Laramie (TV series)

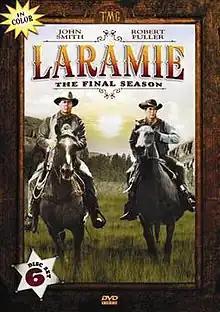
"Laramie" DVD cover

Laramie is an American Western television series that aired on NBC from September 15, 1959 to May 21, 1963. A Revue Studios production, the program originally starred John Smith as Slim Sherman, owner of the Sherman Ranch, along with his younger brother Andy, played by Robert L. Crawford Jr.; Robert Fuller as Jess Harper, an immature, hot-headed drifter who shows up at the Sherman Ranch in the premiere episode; and Hoagy Carmichael as Jonesy, who keeps the homestead/stage stop running while Slim and Jess usually alternate starring roles during the show. Actress Spring Byington was later added to the cast.